Question: Please indicate a possible affordance area of knife that can be used for holding
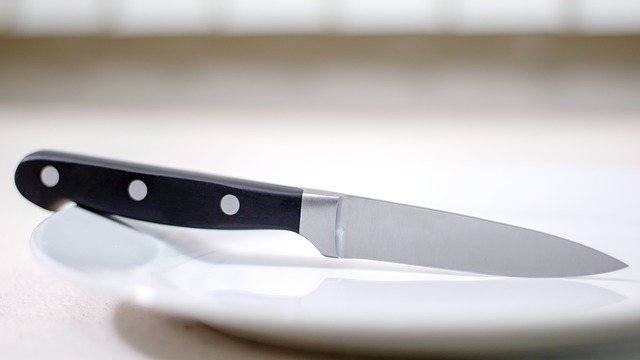
Answer: [14, 151, 300, 235]